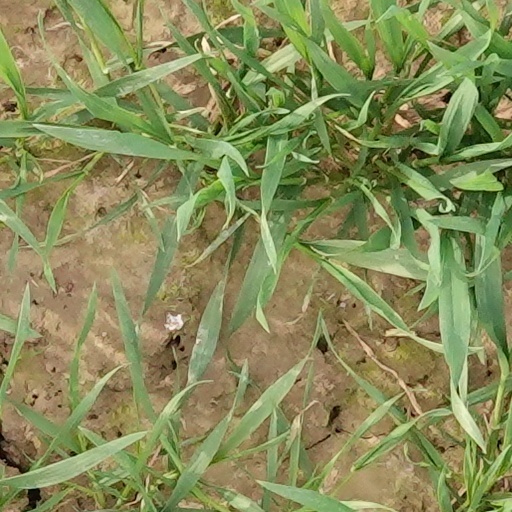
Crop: wheat